Francis Gleeson (priest)

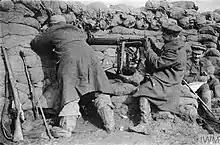
Officers of the 2nd Munster firing a machine gun at Festubert, early 1915

Gleeson was born on 28 May 1884 in Main Street, Templemore, County Tipperary in Ireland and was one of thirteen children. Gleeson decided to become a Catholic priest and was educated at the Holy Cross College in Dublin and St Patrick's College in Maynooth. He was ordained as a priest by the Archbishop of Dublin, William Walsh, on 19 June 1910 at St Mary's Pro-Cathedral. Gleeson was appointed chaplain to St. Vincent's Male Orphanage in Glasnevin in October 1910 and lived nearby before being sent as chaplain to St. Mary's Home for the Blind, Dublin in March 1912. Gleeson (not to be confused with Fr Francis Doyle Gleeson, the US Jesuit born 1895) was a speaker of Irish.